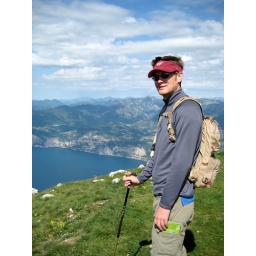
Another mountain in the books